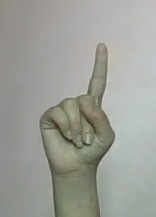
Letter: bb